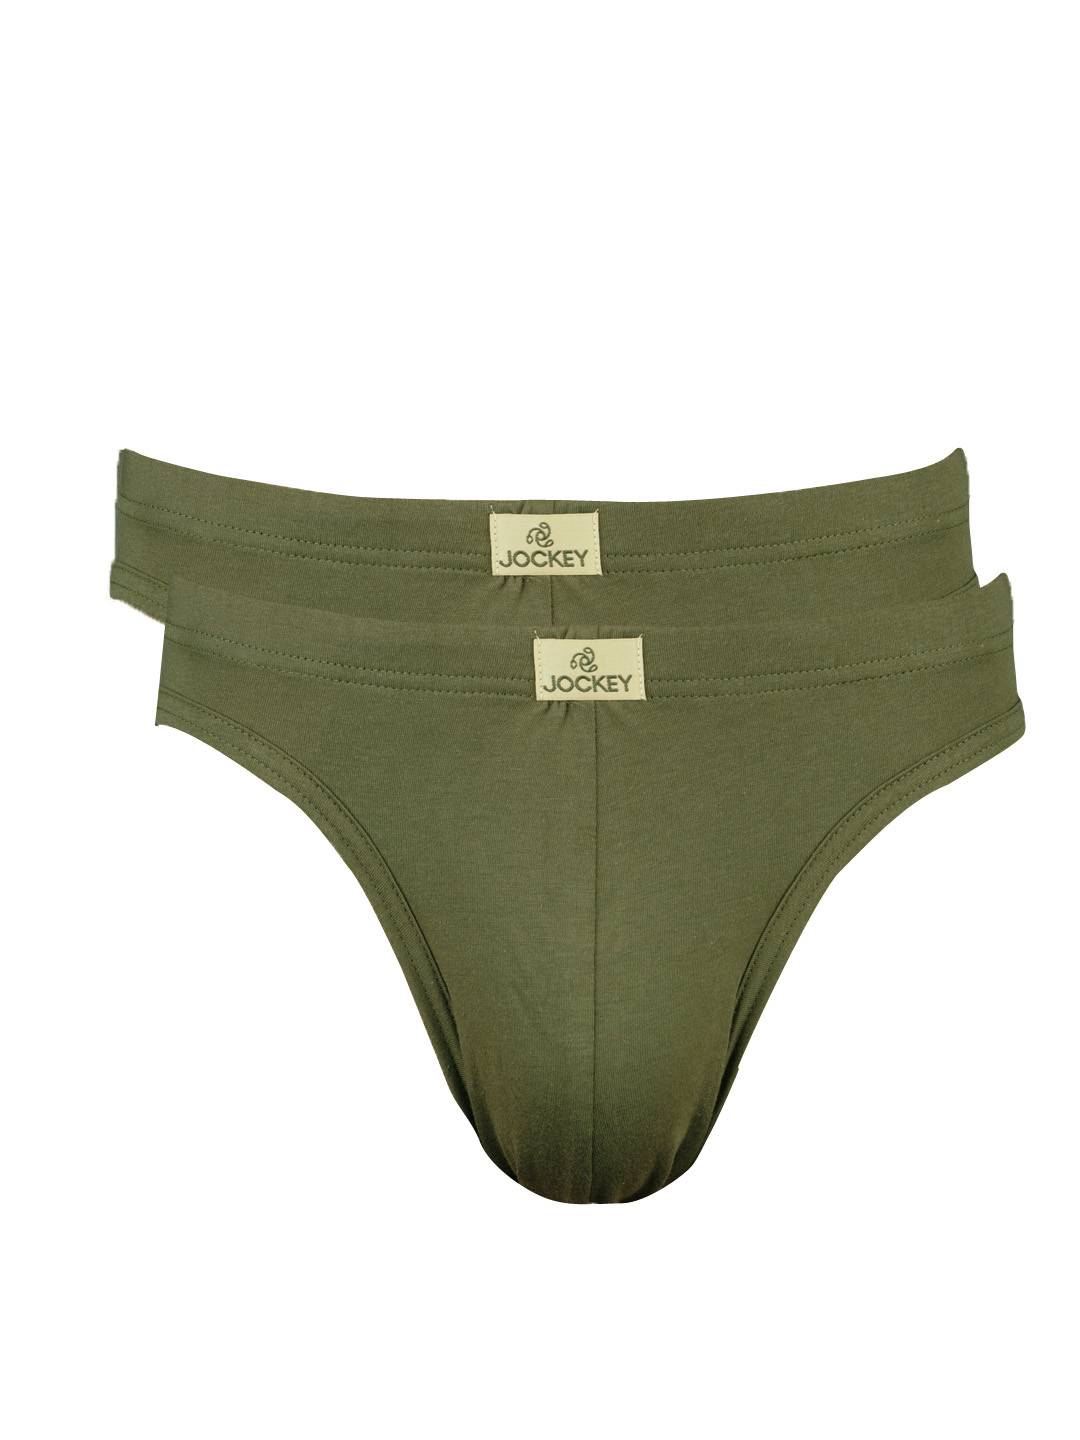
Jockey MC Men Pack Of 2 Briefs 8003
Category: Apparel / Innerwear / Briefs
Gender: Men
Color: Olive
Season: Summer 2016
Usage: Casual